TNA Sacrifice (2014)

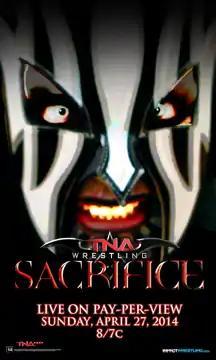
Promotional poster featuring Willow

The 2014 Sacrifice was a professional wrestling pay-per-view (PPV) event that was produced by Total Nonstop Action Wrestling (TNA). It took place on April 27, 2014 at the Impact Zone in Orlando, Florida. It was the ninth event under the Sacrifice chronology and the second event in the TNA 2014 pay-per-view schedule.